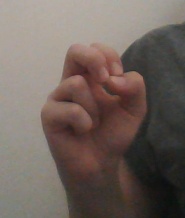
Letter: gaaf